Salix mesnyi

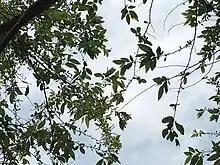

A relatively small deciduous tree, "Salix mesnyi" usually grows to a height between about . The bark is grey, and the leaves are ovate with serrated edges. The back of the leaves is also, like the bark, grey.